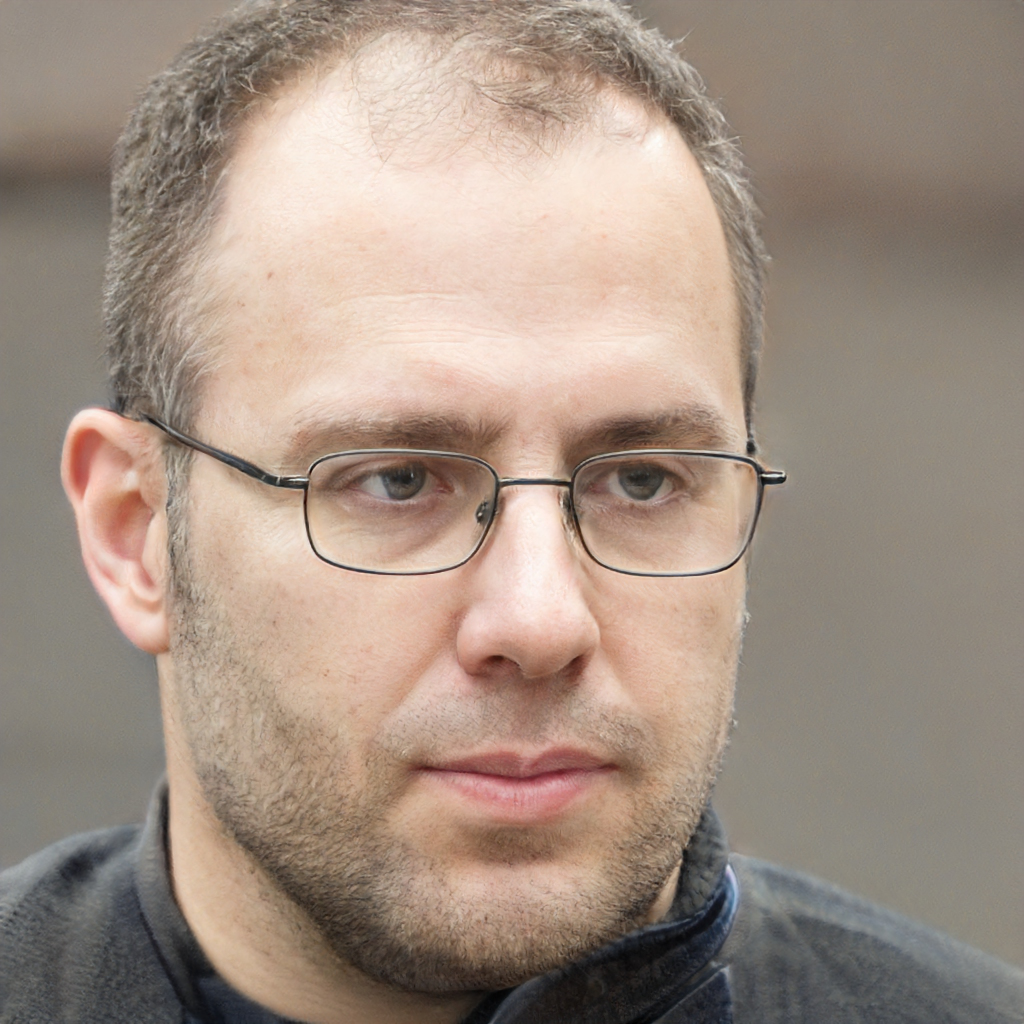
Gender: Male